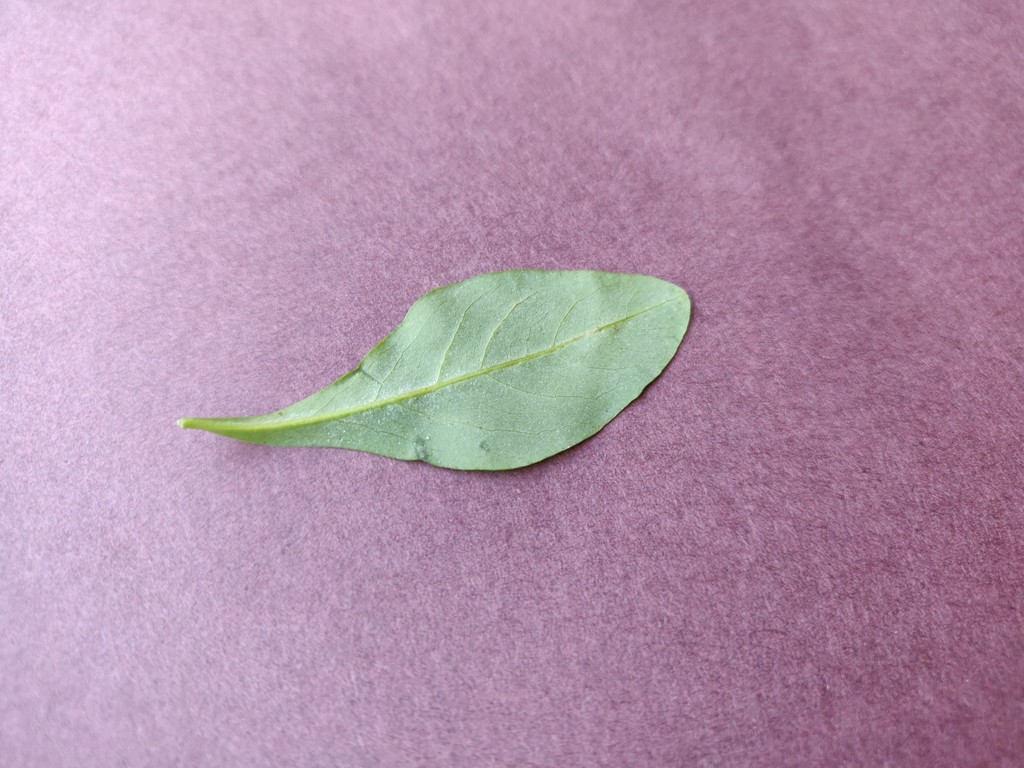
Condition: Healthy
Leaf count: single
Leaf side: back